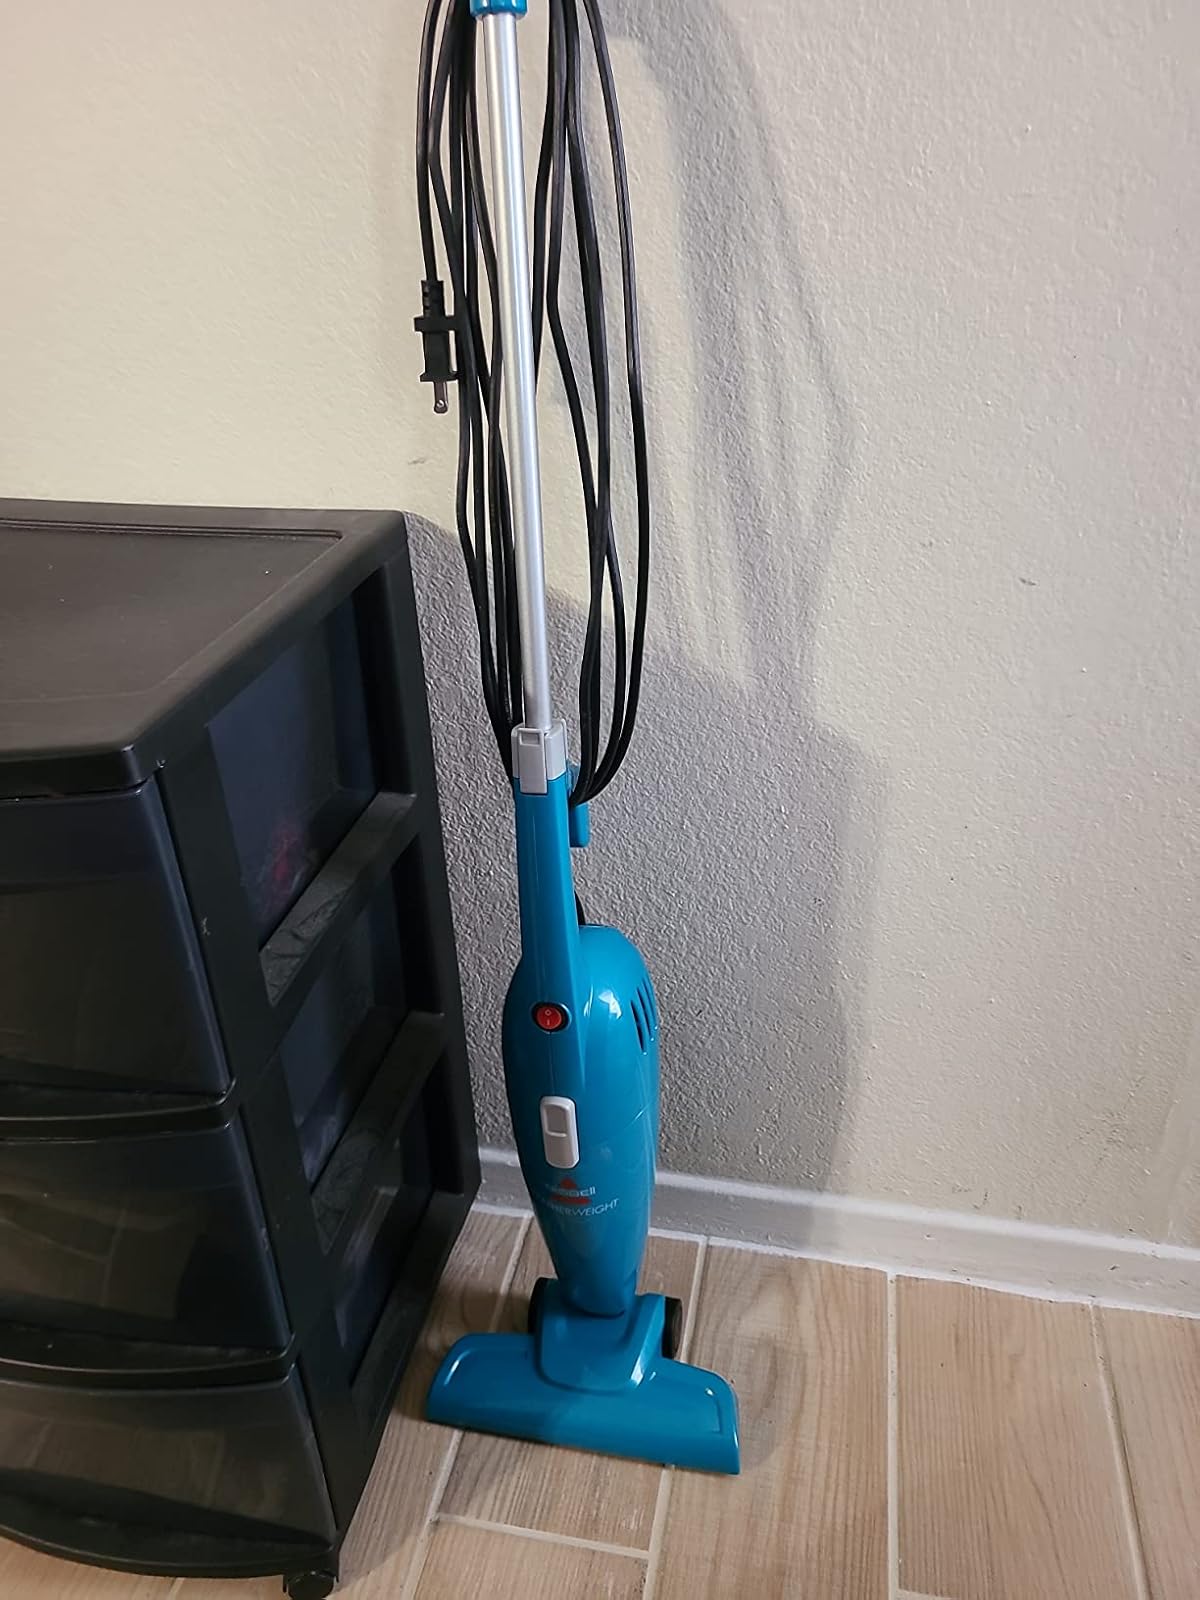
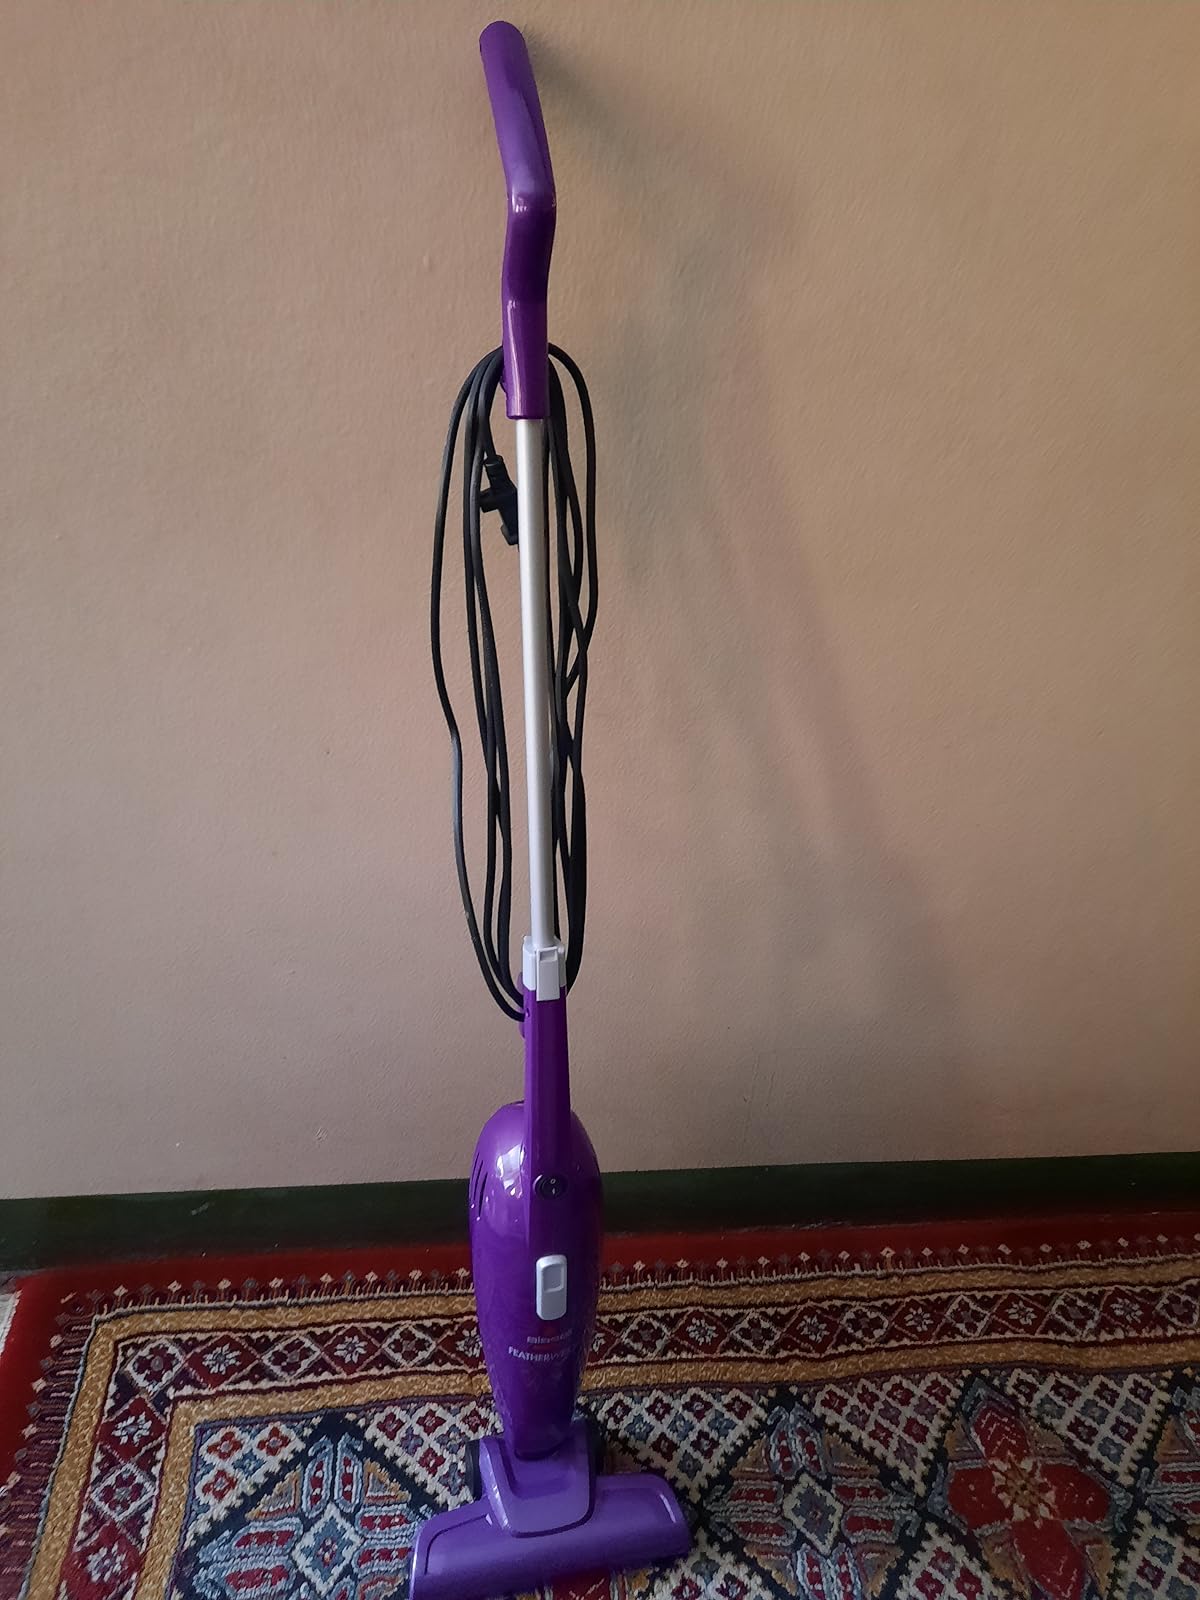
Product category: items_vacuum
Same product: no